Charles DuVal Roberts

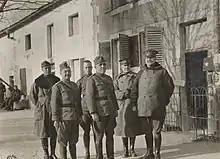
Major General Joseph T. Dickman (far right), commander of the newly created U.S. Third Army, together with Major General Charles J. Bailey, commanding the 81st Division, and Lieutenant Colonel Charles D. Roberts, the 81st's chief of staff, along with other unknown officers, pictured here at Belrupt-en-Verdunois, Meuse, France, November 11, 1918.

Roberts embarked for France in August 1918 and participated in the combat operations against German Army on the Western Front. Elements of the 81st Division first saw limited action by defending the St. Dié sector in September and early October. After relief of mission, the 81st Division was attached to the American First Army in preparation for the Meuse-Argonne Offensive. In the last days of World War I, the 81st Division attacked a portion of the German Army's defensive line on 9 November 1918, and remained engaged in combat operations until the Armistice with Germany on 11 November 1918.